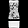
Label: T - shirt / top